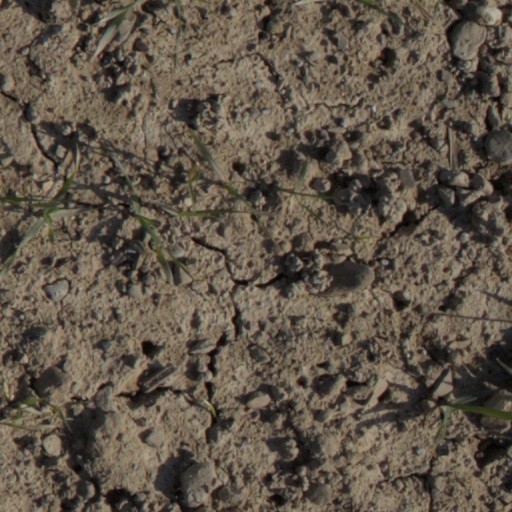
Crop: wheat